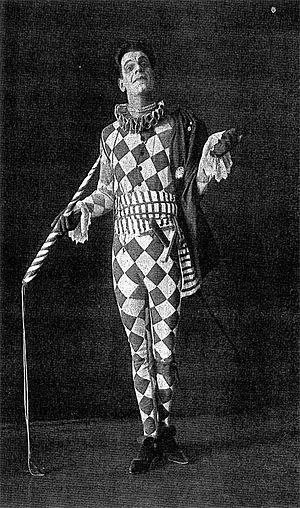
Arlecchino, oder Die Fenster, op. 50, est un « caprice théâtral » en un acte, avec dialogue parlé, que Ferruccio Busoni composa sur un livret allemand écrit par lui en 1913. Il compléta la musique de l'opéra pendant son séjour à Zurich en 1916. C'est un opéra composé dans le style néo-classique qui comprend des allusions cocasses aux conventions et aux situations d'opéra typiques de la fin du XVIIIᵉ siècle et du début du XIXᵉ. Il comprend même une parodie de duel.